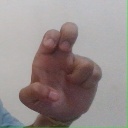
अक्षर: अ